Cheeseburger

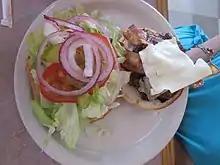
Some cheeseburger ingredients

The ingredients used to create cheeseburgers follow similar patterns found in the regional variations of hamburgers, although most start with ground beef. Common cheeses used for topping are American, Swiss, Cheddar and other meltable cheeses. Popular toppings include lettuce, tomato, onion, pickles, bacon, avocado or guacamole, sliced sautéed mushrooms, cheese sauce or chili, but the variety of possible toppings is broad.